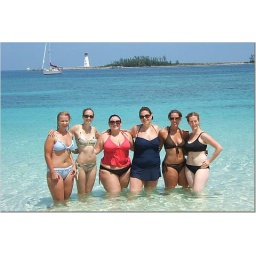
pretty girls in the water